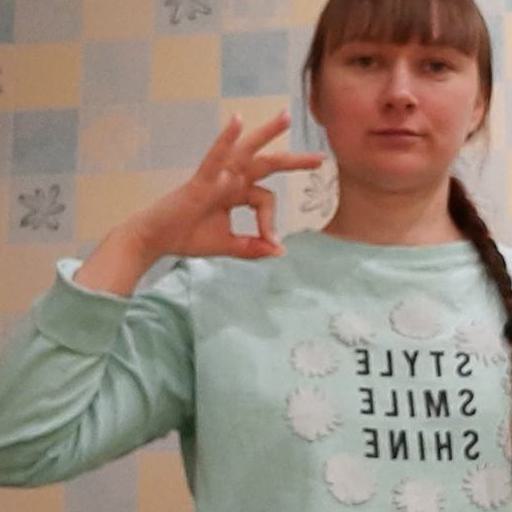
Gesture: ok